Kotlovina

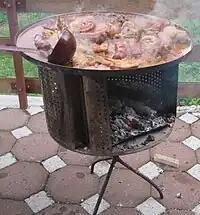
Kotlovina

Kotlovina is a Croatian fried and stewed meat dish from Zagreb and the surrounding northwest Croatia. It is a popular seasonal food eaten during spring and summer and belongs to traditional Croatian dishes.